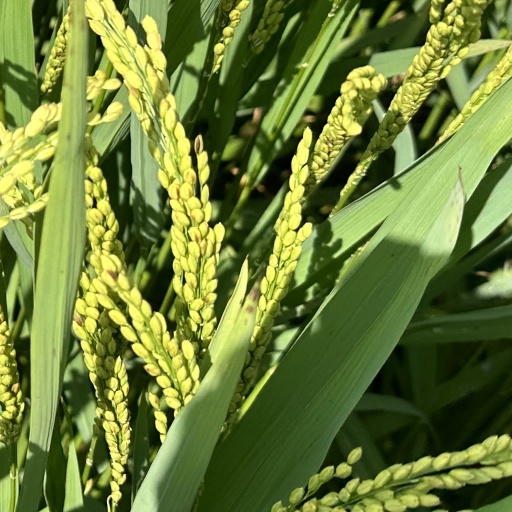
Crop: rice